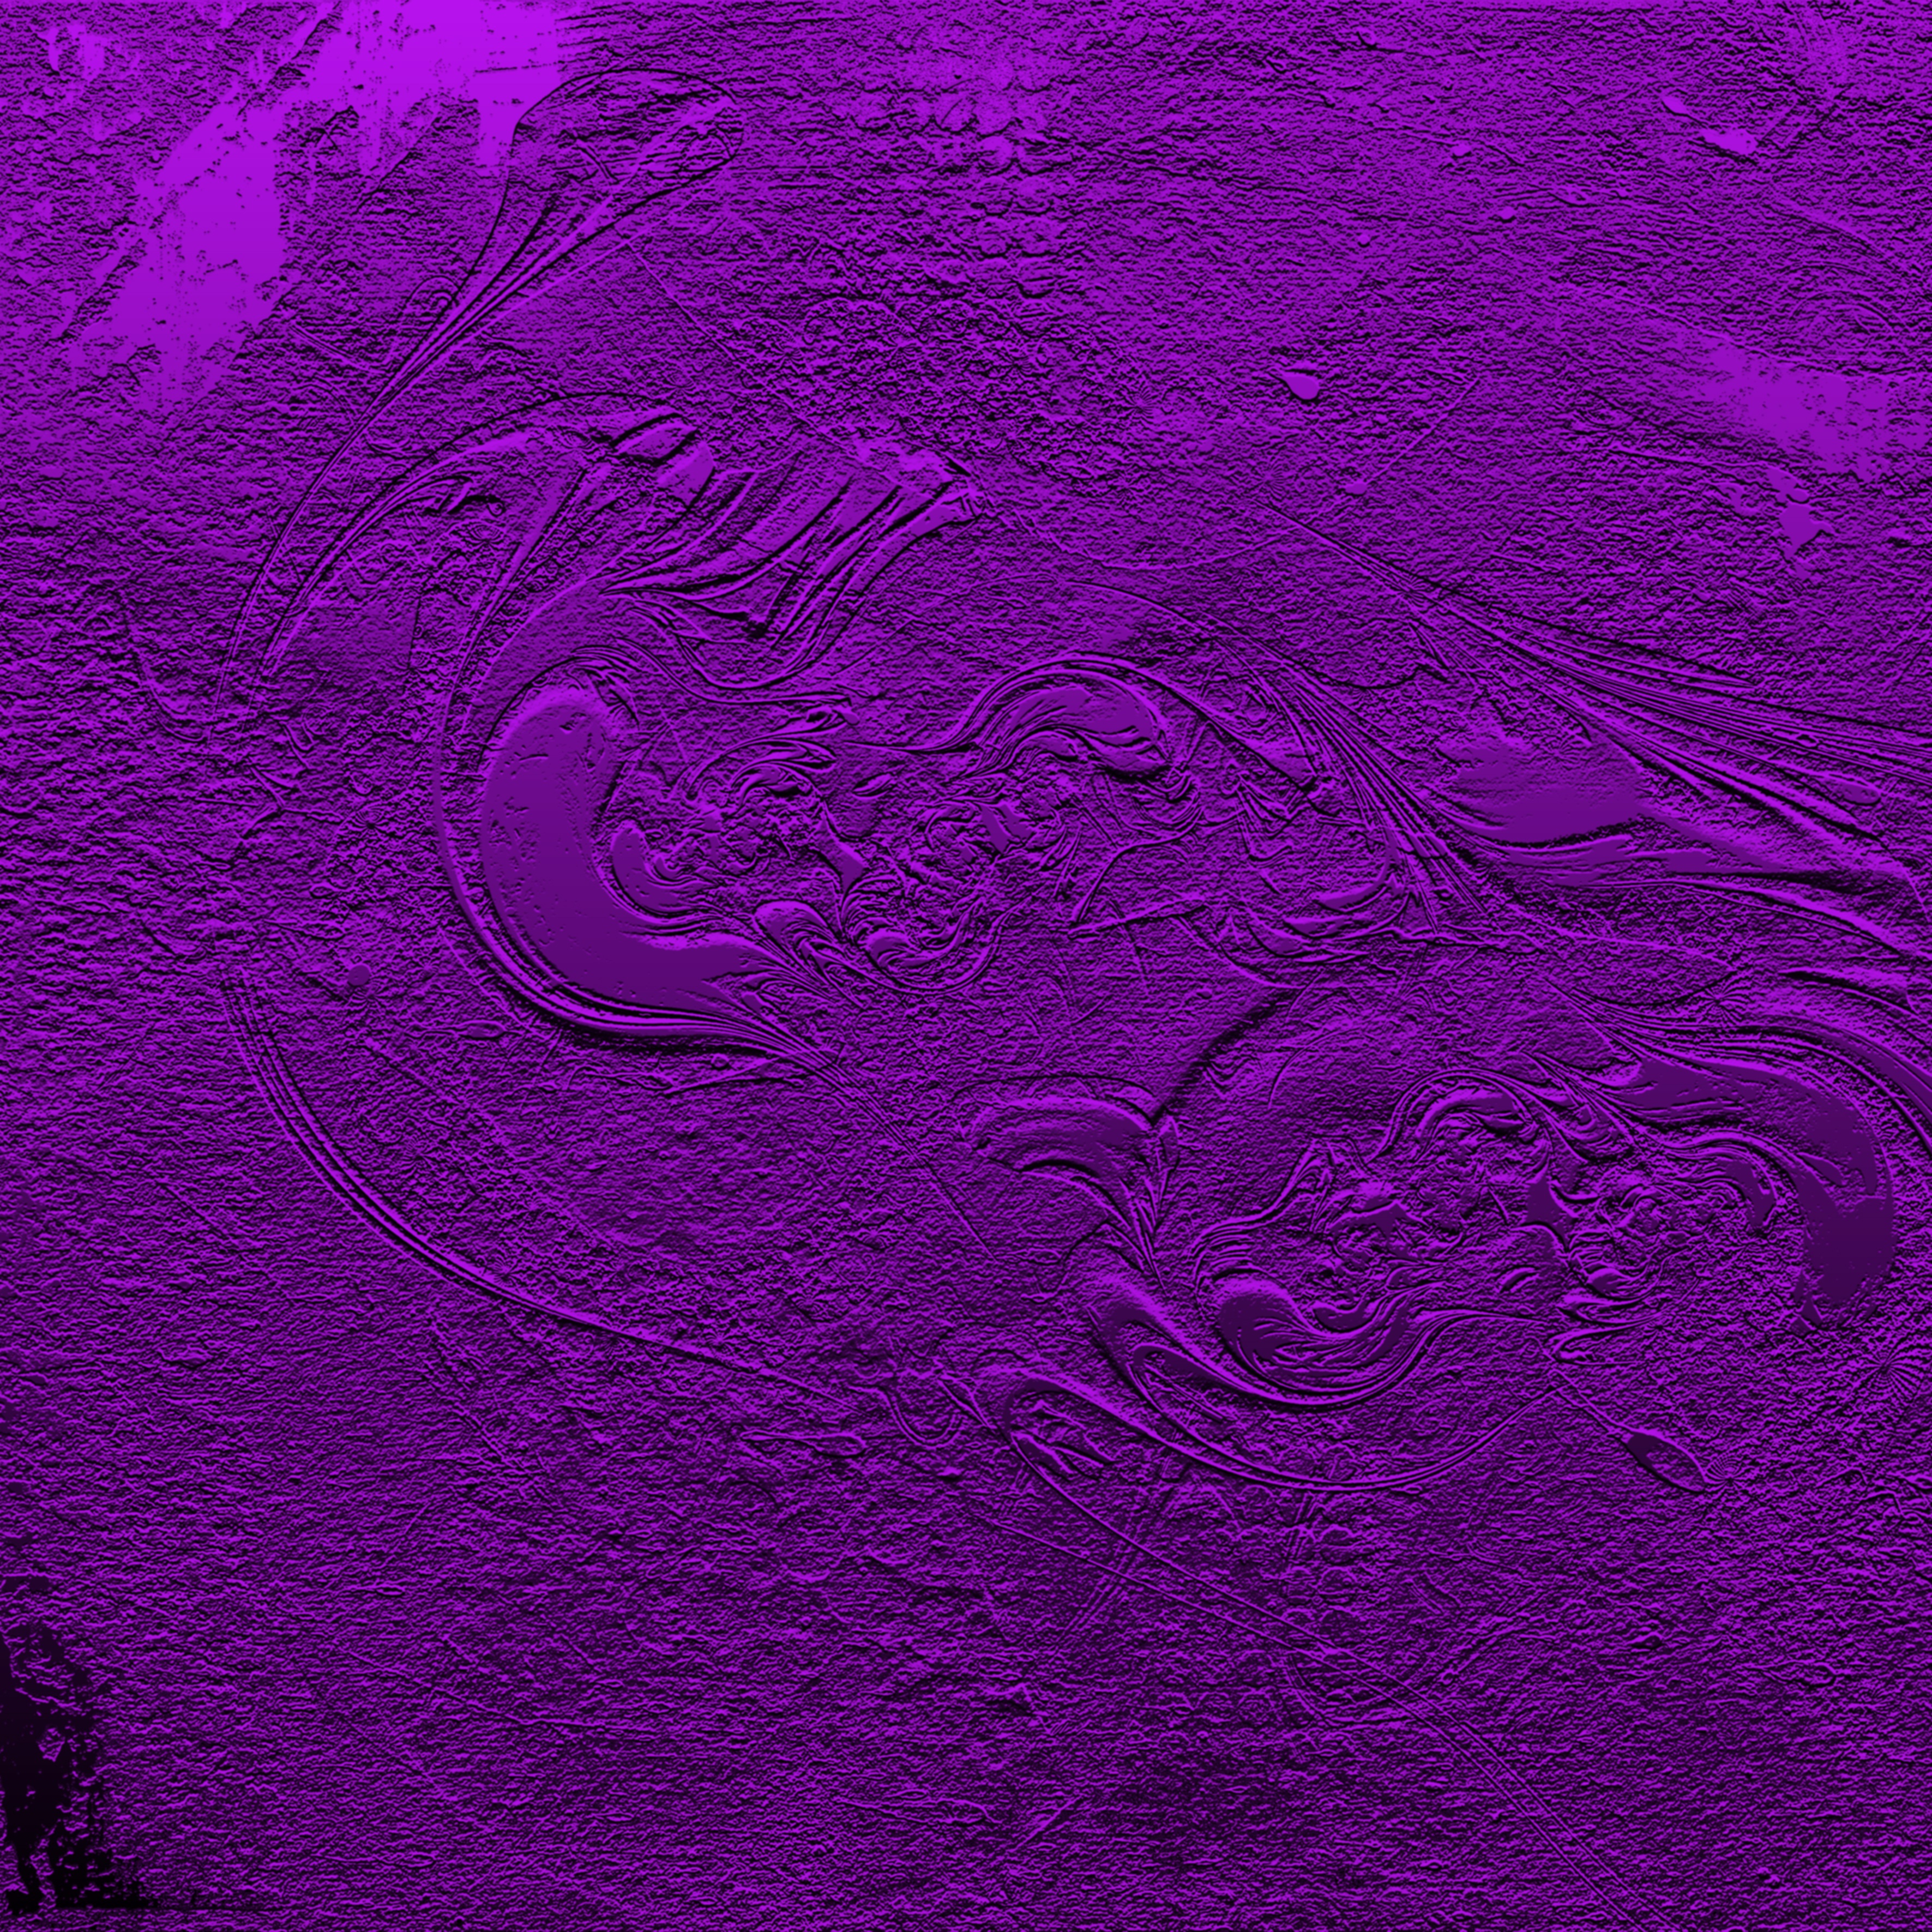
purple, violet, pink, texture, petal, magenta, circle, pattern, flooring, line